Poems and Songs of Middle Earth

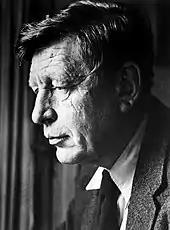
The poet W. H. Auden wrote the LP's liner notes.

The first side of the LP contains spoken-word recitals by Tolkien. He read six poems taken from his collection "The Adventures of Tom Bombadil" (1962) and his fantasy novel "The Lord of the Rings" (1954–55). The second half contains about 20 seconds of additional reading by Tolkien, followed by Swann's song-cycle "The Road Goes Ever On", which sets seven of Tolkien's poems to music with vocals by Elvin and piano accompaniment played by Swann himself. Tolkien contributed the melody for one of the songs, "Namárië", in a style evocative of Gregorian chant. Swann's compositions are influenced by English folk music, complementing the traditional style of Tolkien's verse. A critic for the "English Journal" compared most of the compositions to "lieder", while noting a resemblance between "Errantry" and the patter songs of Gilbert and Sullivan.